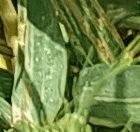
Label: Wheat___Yellow_Rust